Feast of the Eternal Father

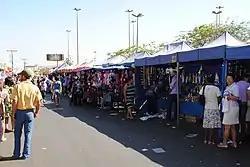
Besides the religious practices, commercial stalls are set up in the streets of Trindade during the feast.

It is also common the installation of commercial stalls in the main streets where the pilgrims cross. The composition of a fair-feast is remarkable in the event since the first editions, which includes the union of the sacred with the profane. The commercialized products are quite diversified, and the stalls are set up both by Trindade inhabitants and by tourists from other cities that are mobilized by the commercial projection that the event provides. The food and drink stalls stand out mainly, with the sale of "pastéis", "churros", and "crêpes", in addition to the typical June party, such as "canjica" and "quentão", and typical Goiânia cuisine, such as "pamonha" and "empadão". There are also stalls for the sale of clothing, household goods, religious products and children's toys. Although movement is bigger during the nine days of the feast, some stalls usually appear ten to fifteen days before the beginning of the event, remaining for up to a week after its end.